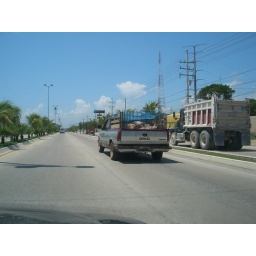
pigs in a van